Toxorhynchites rutilus

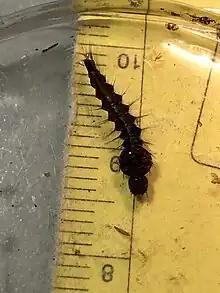
"Toxorhynchites rutilus" larvae

"Tx. rutilus" larvae are sensitive to temperature and humidity. The subspecies "Tx. r. rutilus" typically spend 12 to 18 days in their larval stage and pupate for about six days, while "Tx. r. septentrionalis" spend 11 to 16 days as larvae. In warmer temperatures, they tend to go through their larval stages faster. Males pupate 1–2 days before females.